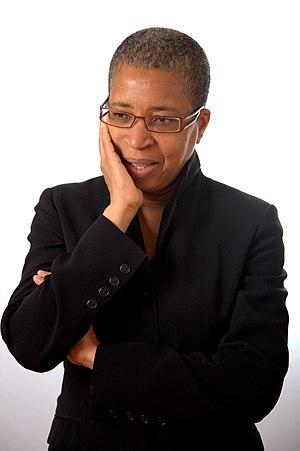
Dionne Brand est une poète, romancière, essayiste et documentariste canadienne. Elle est la troisième poète lauréate de Toronto de septembre 2009 à novembre 2012. Elle reçoit l'Ordre du Canada en 2017 et remporte le Prix du Gouverneur général pour la poésie, le Prix Trillium de littérature, le Prix Pat Lowther pour la poésie, le Prix des écrivains de Harbourfront et le Toronto Book Award.